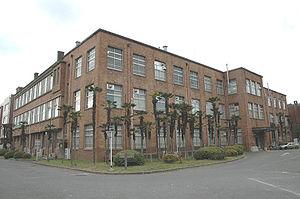
L'Université des arts et techniques de Kyōto est une université nationale japonaise, située à Kyōto.